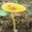
Label: mushroom